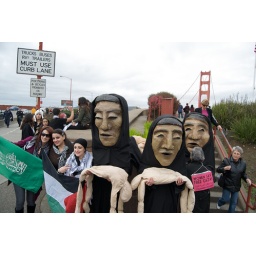
women in black at gaza protest at golden gate bridge